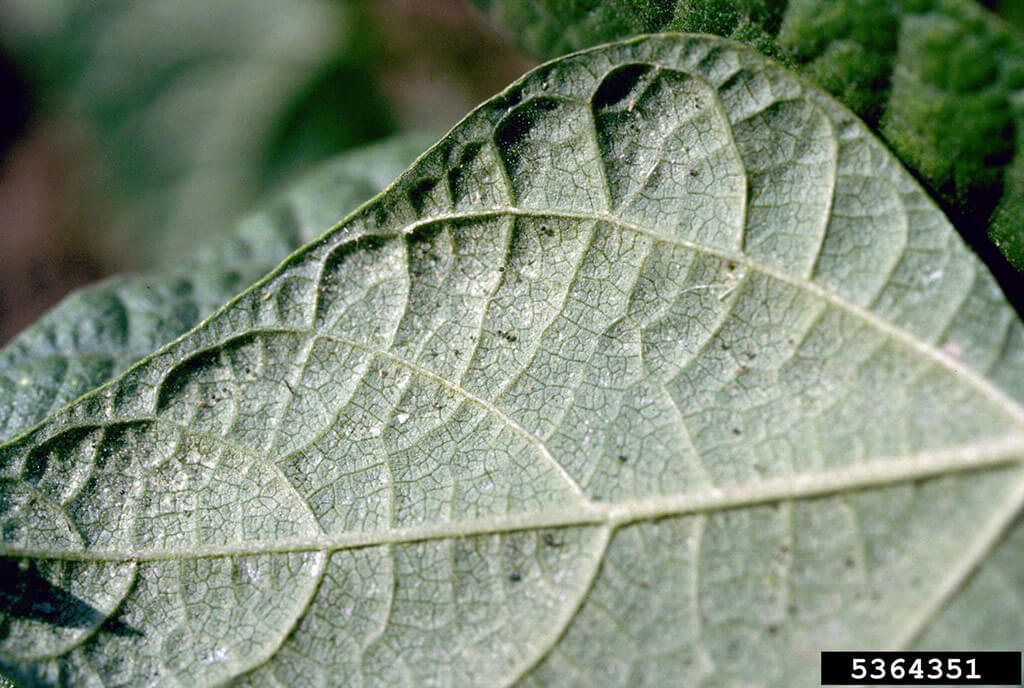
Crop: unknown
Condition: bean